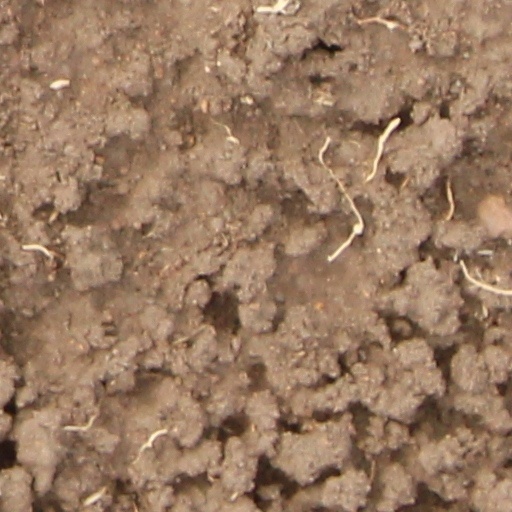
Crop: wheat